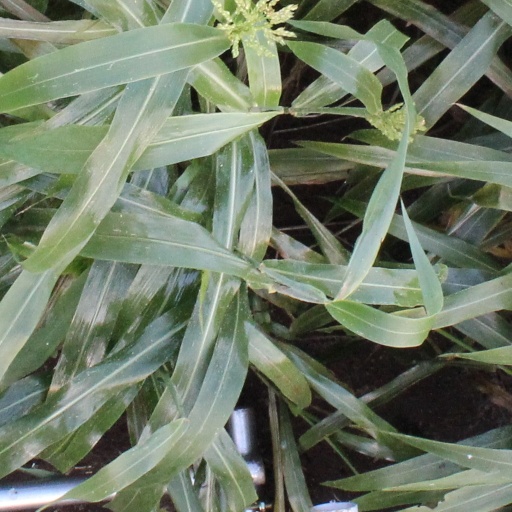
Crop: sorghum